2013 Tour of California

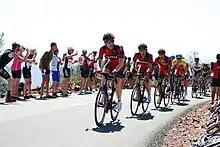
Tejay van Garderen (yellow jersey, meaning leader of overall classification) was protected on the lower slopes of Mount Diablo by three teammates (red), dictating the pace.

The stage was deemed to be a sprinters' affair due to the fairly flat terrain after the Category 2 San Marcos Pass, and the early breakaway detached themselves before the difficulty: Thomas De Gendt, Kai Chun Feng and mountains classification leader Carter Jones. Jones added valuable points to his tally as he crested the San Marcos Pass in first position. The three escapees enjoyed a maximum freedom of 8:30 before the bunch decided it was enough and started working. With to cover and with the break still enjoying an advantage of two minutes, the crosswinds were battering the peloton in the open fields and , notably Jens Voigt, put a dig at the front that splintered the field in numerous groups. Soon, , and contributed to help the first echelon take large. The early break was caught then quickly shed off the back as Tejay van Garderen, Michael Rogers Cameron Meyer and Matthew Busche were in the lead group, all of them well-placed general classification contenders. Peter Sagan was also in the escape, isolated as he had no teammates with him. The group clawed its way to a steady growth of their advantage. Caught in the main group at the back were race leader Janier Acevedo, third placed Philip Deignan, Chad Haga (seventh) and Lawson Craddock (ninth).